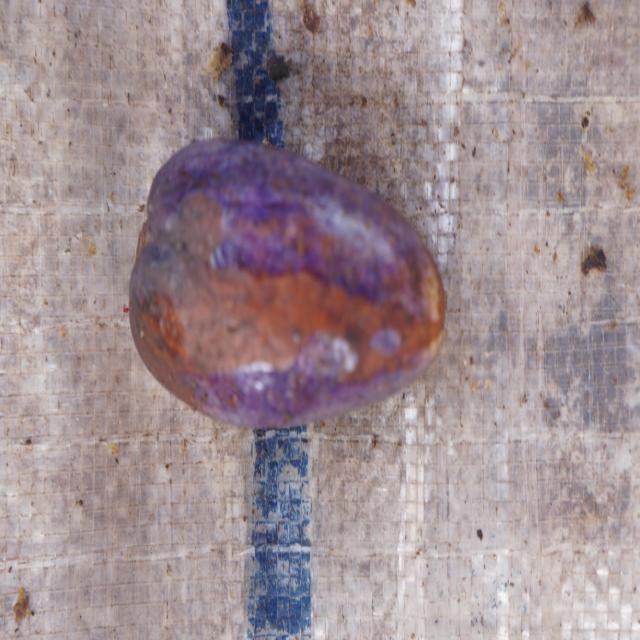
Plum grade: spotted